Teodor Meleșcanu

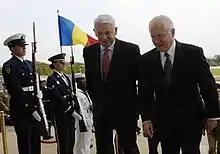
Robert Gates, the United States Defense Secretary (right) escorts Teodor Meleșcanu through an honor cordon into the Pentagon, to talk about bilateral defense issues (September 24, 2008)

Born in Brad, Hunedoara County, he was baptized in the town's Romanian Orthodox church. Around the age of five, he left for Buteni, his grandparents' village, located near the Crișul Alb River. Meleșcanu then studied at Moise Nicoară National College in Arad. He graduated from the Faculty of Law of the University of Bucharest in 1964 and the Faculty of Economic and Social Sciences of the University of Geneva in 1968. In 1973, he obtained a doctorate in political science and international law from the University of Geneva and the Graduate Institute of International Studies.